Bastide

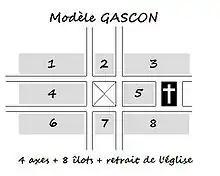
The Gascon Design of a Bastide

There were clear rules how houses could be built inside the bastide. The front of the houses, the façades, had to line up. Also, there had to be a small space between the houses. The different housing lots were all alike, 8 m (26 ft) by 24 m (79 ft) being a common size. There were only a limited number of lots. This varied between ten and several thousand (3,000 in Grenade-sur-Garonne)